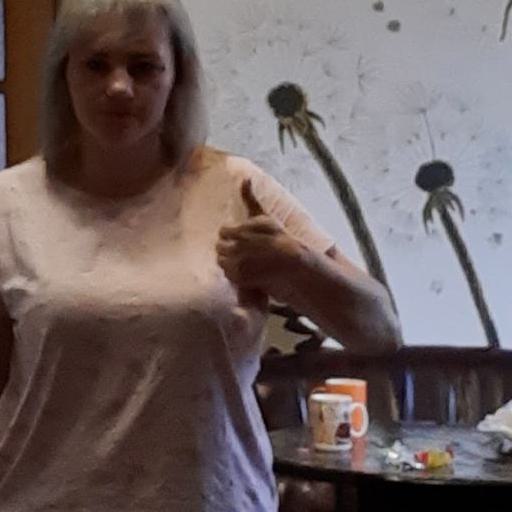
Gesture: like